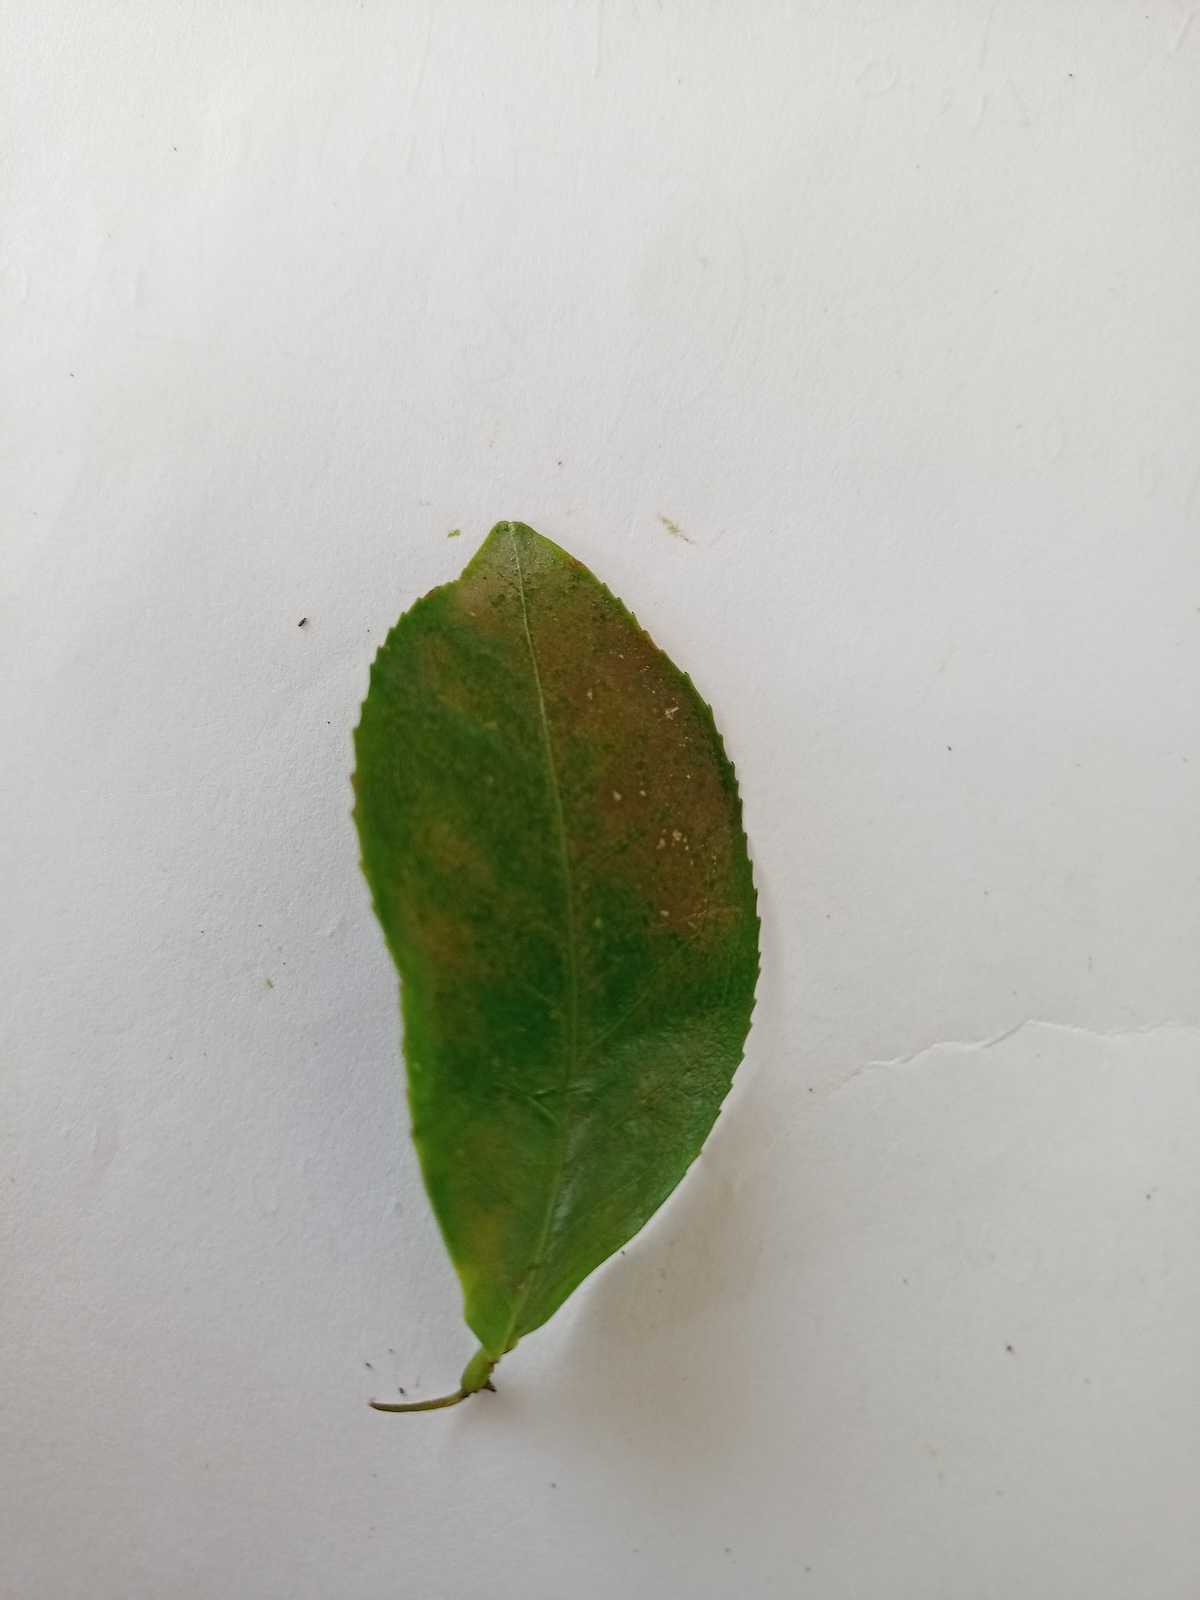
Label: Red spider